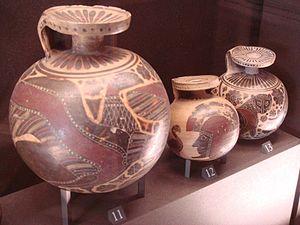
Un aryballe est un vase grec antique à panse globulaire, piriforme ou ovoïde, utilisé pour stocker de l'huile parfumée destinée aux soins du corps. Les aryballes sont très fréquemment utilisés comme réservoir d'huiles par les athlètes.
Le département des antiquités grecques, étrusques et romaines du Louvre est l'un des huit départements du musée du Louvre. Il abrite une des plus grandes et des plus célèbres collections d'art antique du monde, avec des chefs d'œuvre universellement renommés, et renferme également la plus grande collection mondiale de céramique grecque.